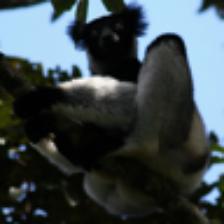
Label: NonHuman